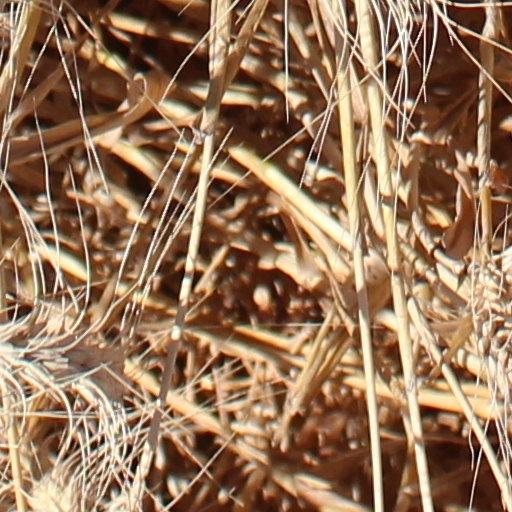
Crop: wheat